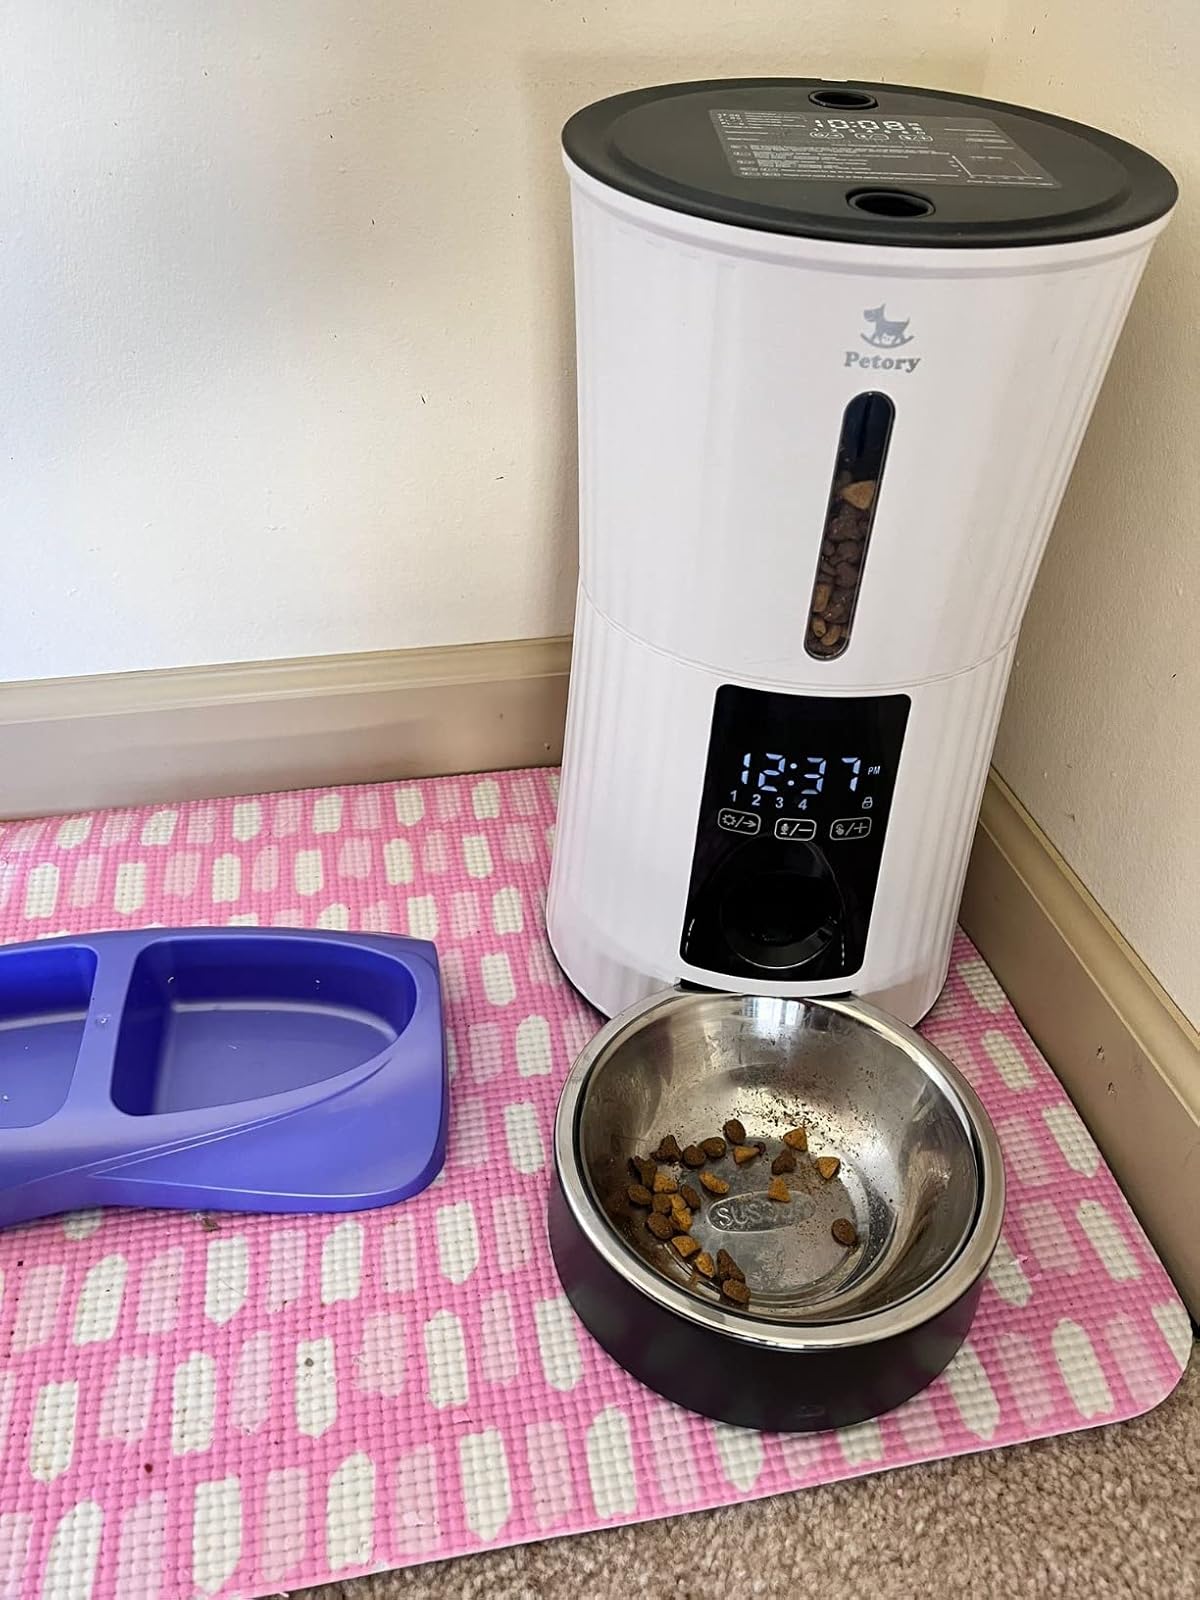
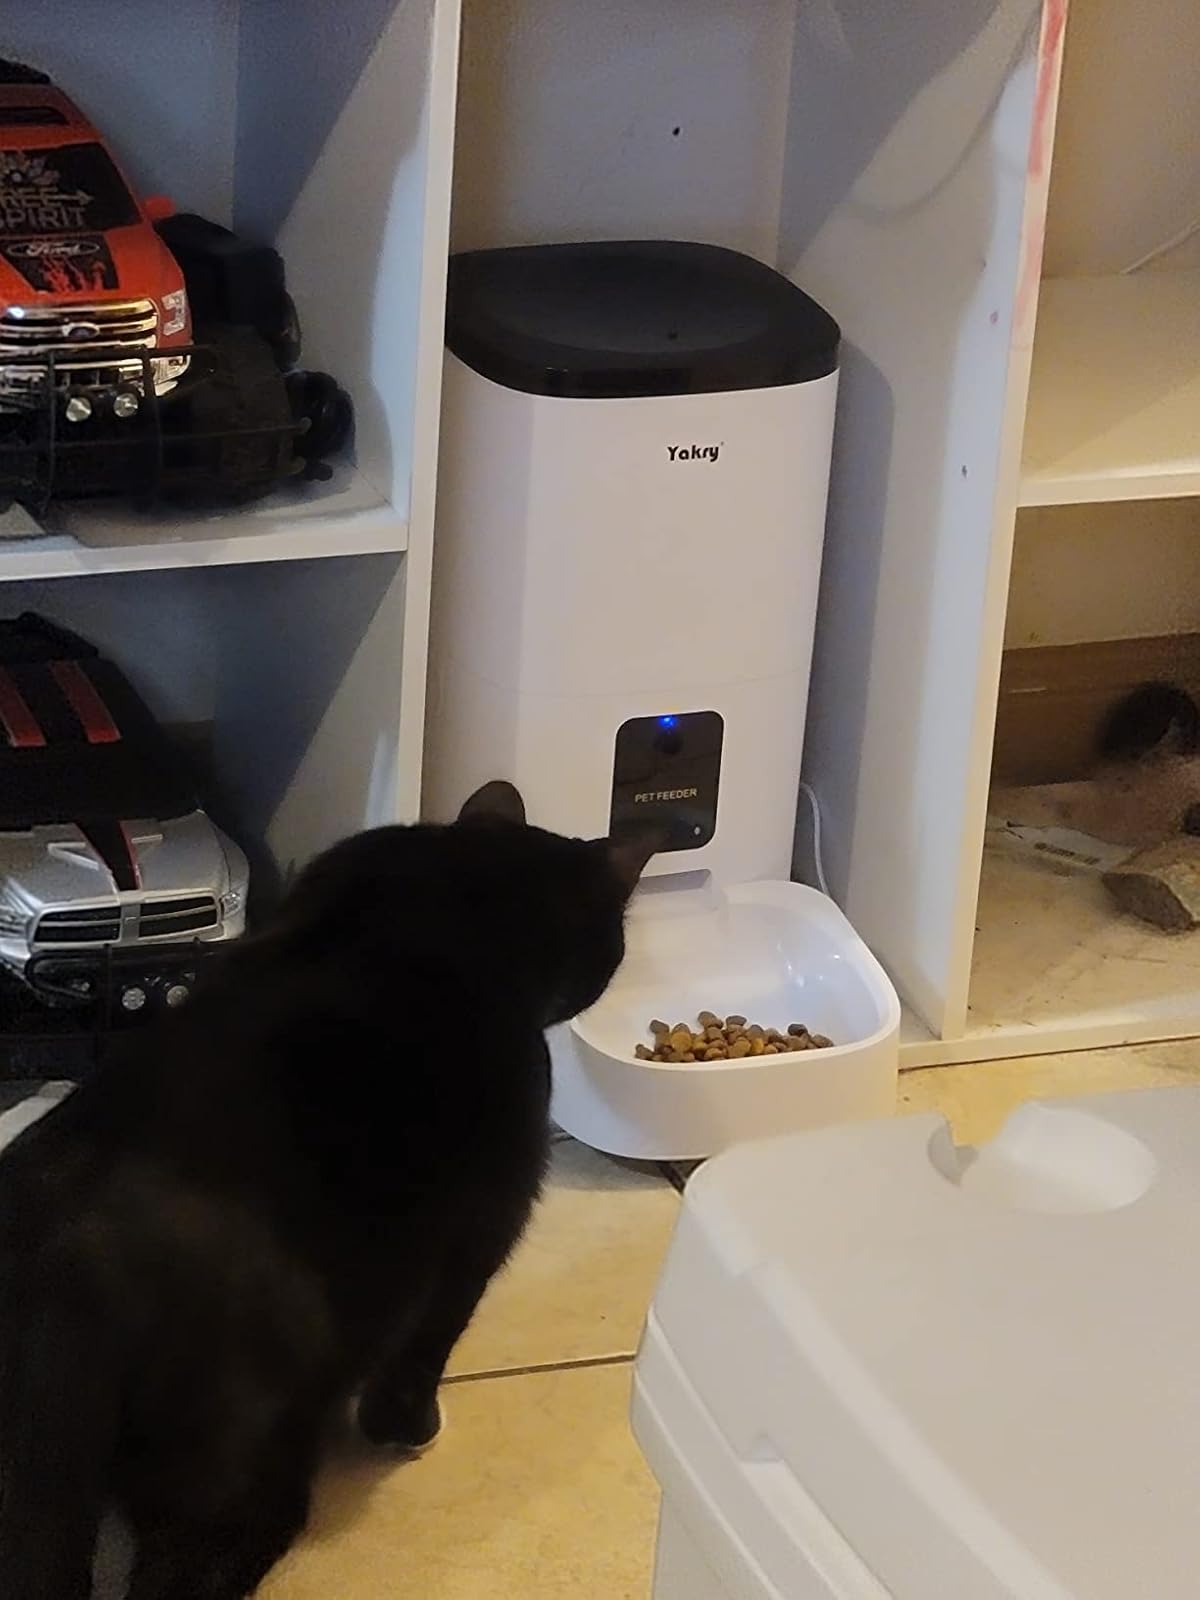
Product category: items_feeder
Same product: no